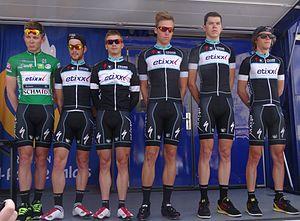
Reportage photographique réalisé le dimanche 25 mai 2014 à l'occasion du départ et de l'arrivée de la troisième étape du Paris-Arras Tour 2014 à Arras, Pas-de-Calais, Nord-Pas-de-Calais, France. Depicted people&#58
L'équipe cycliste Klein Constantia est une équipe cycliste tchèque active de 2013 à 2016, avec le statut d'équipe continentale. Elle fait office d'équipe réserve d'Etixx-Quick Step. Elle porte le nom d'Etixx-iHNed en 2013 d'Etixx en 2014, d'AWT-Greenway en 2015, et de Klein Constantia en 2016.
La saison 2014 de l'équipe cycliste Etixx est la deuxième de cette équipe.